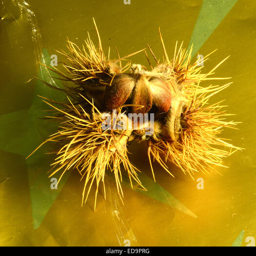
the sharp spikes of the shell